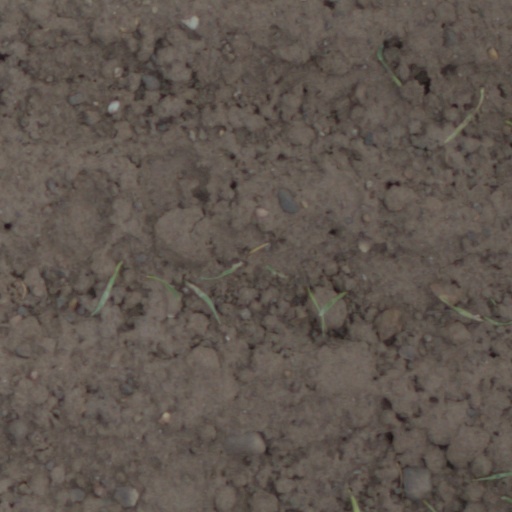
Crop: wheat